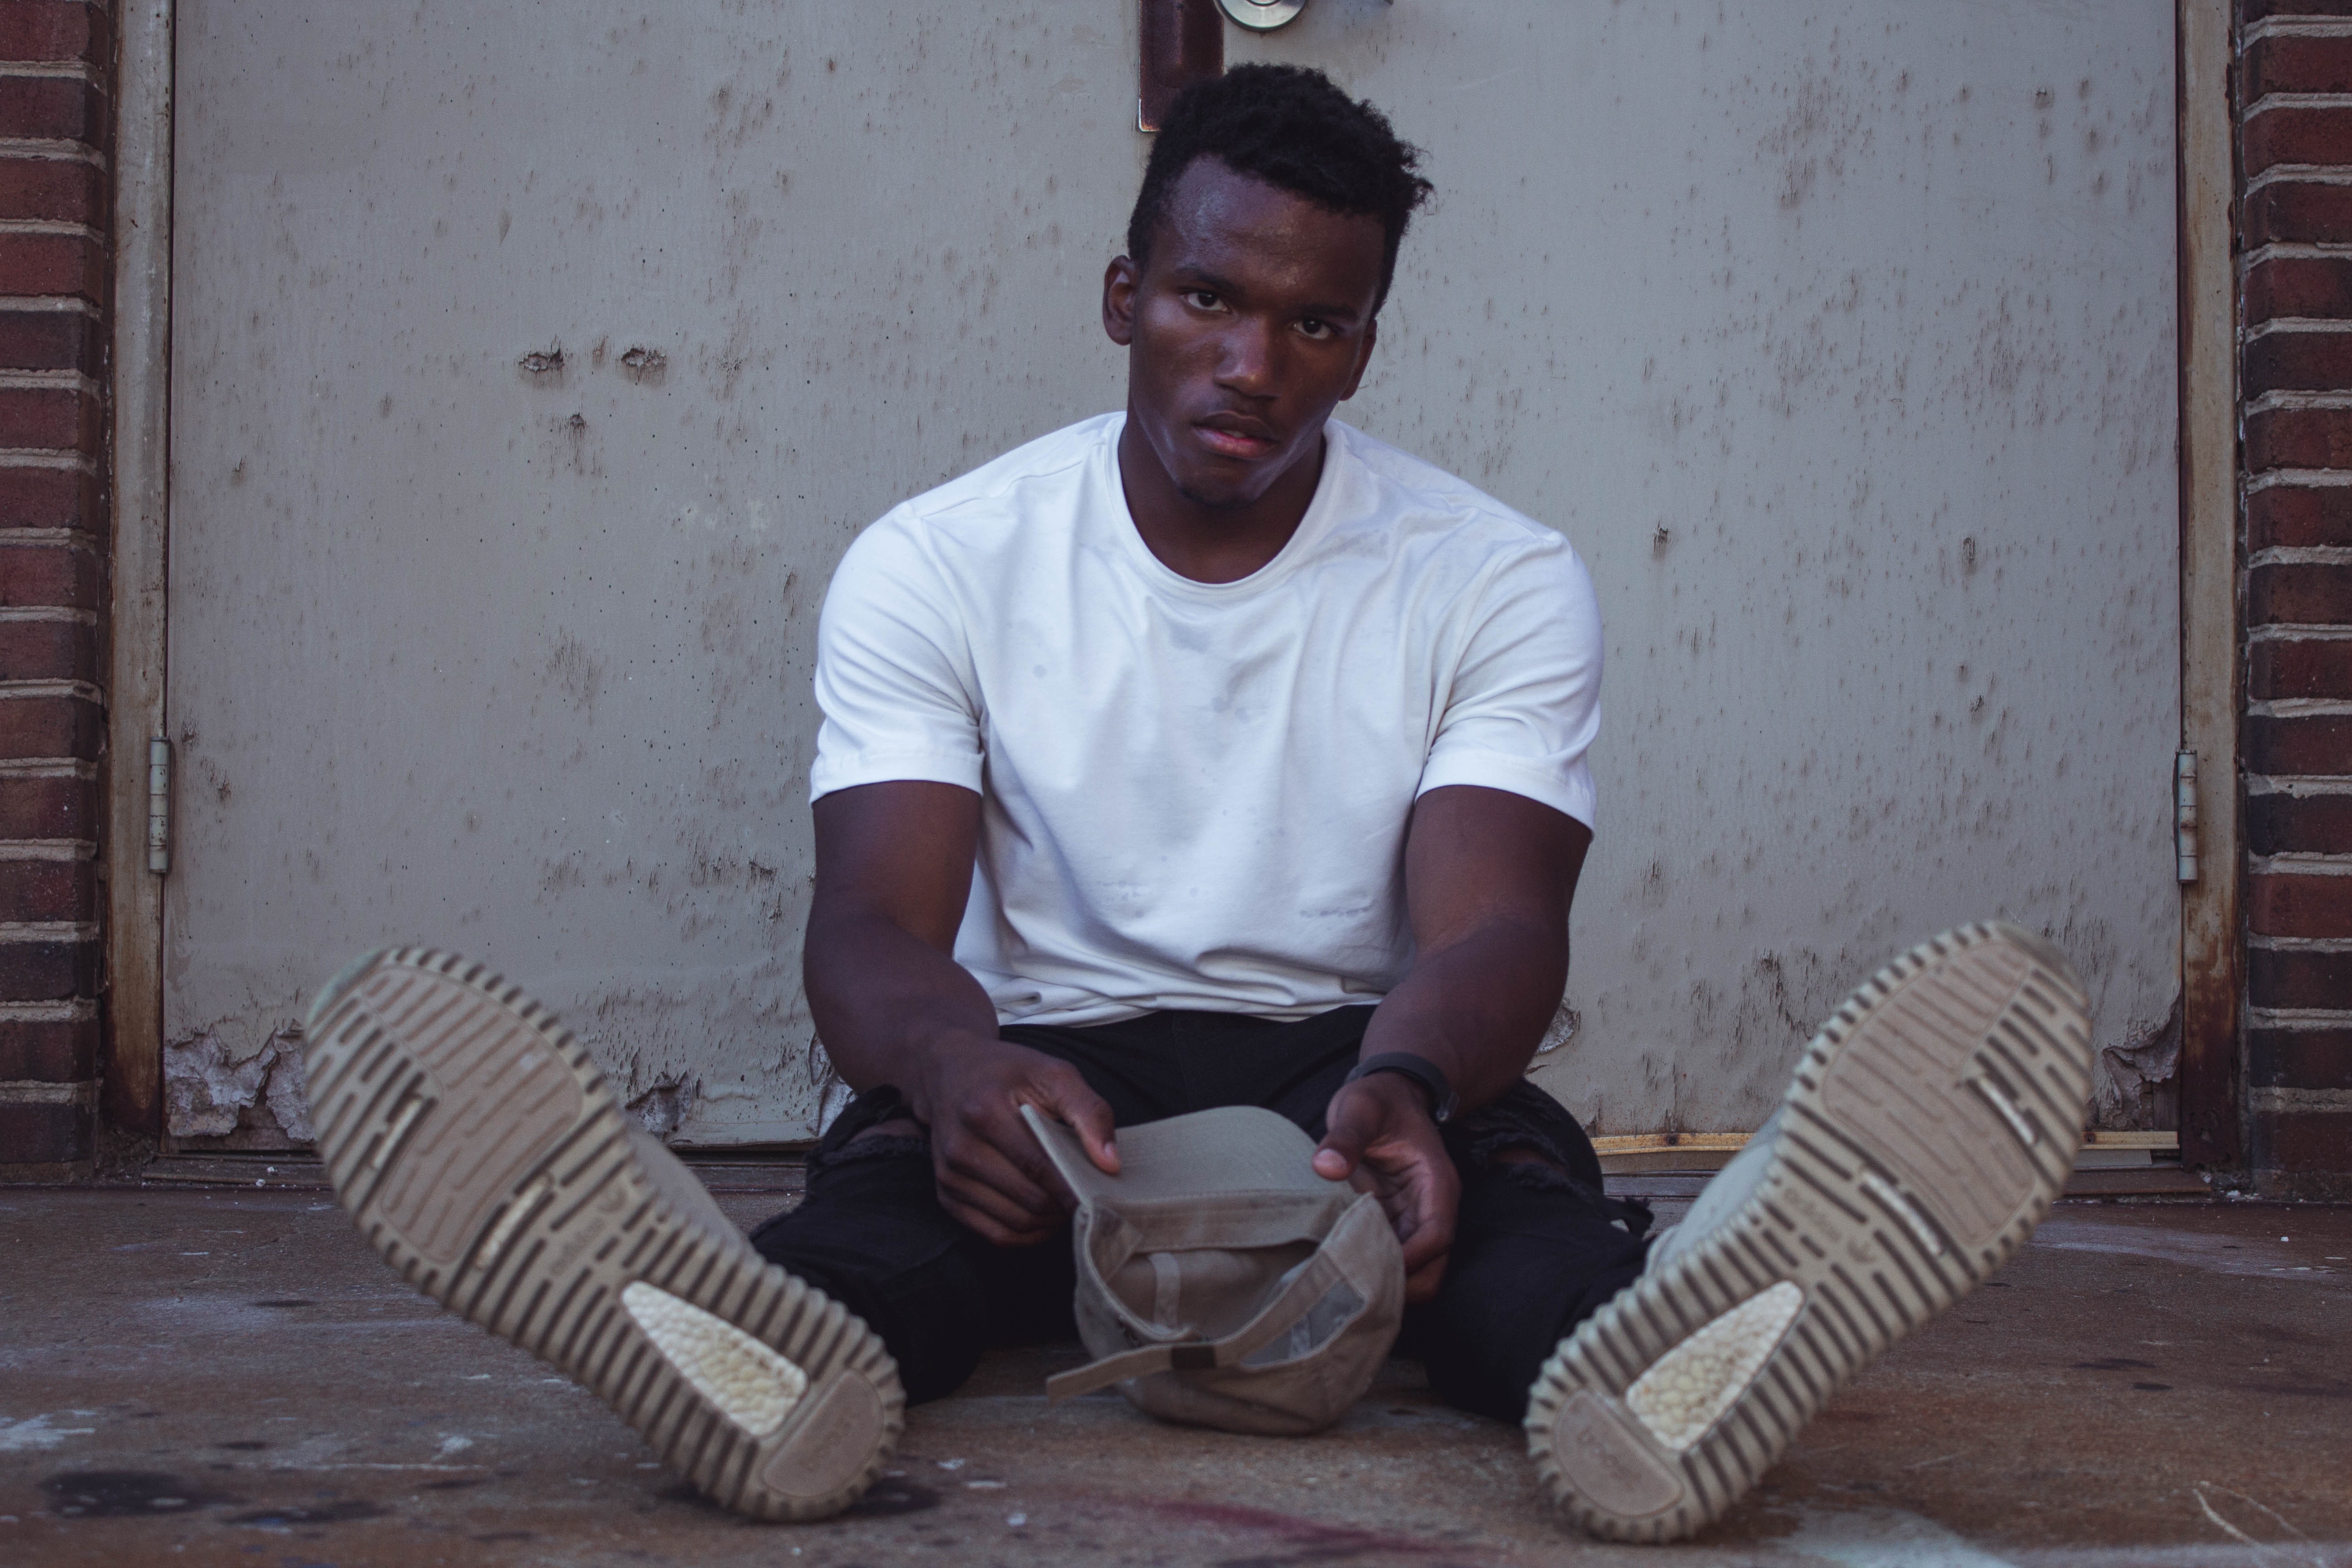
sitting, shoe, flooring